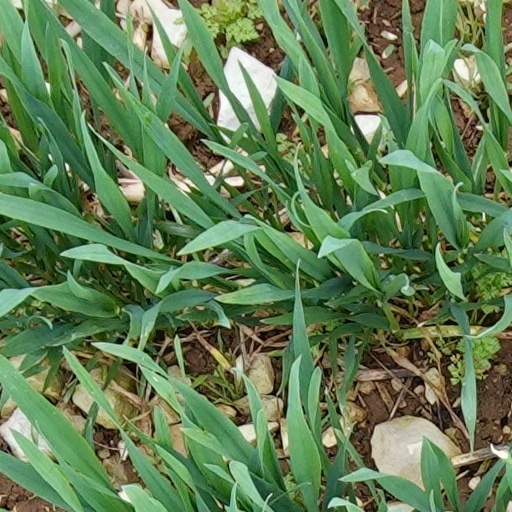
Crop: wheat